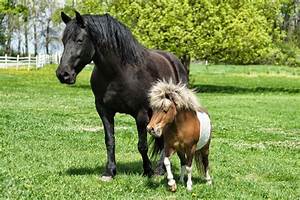
Label: horse